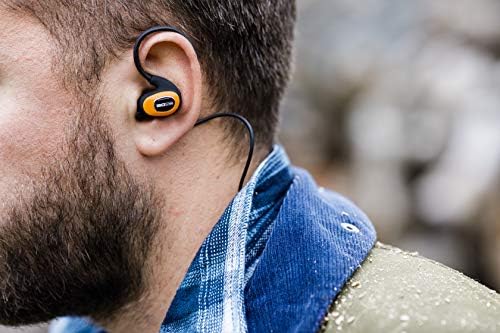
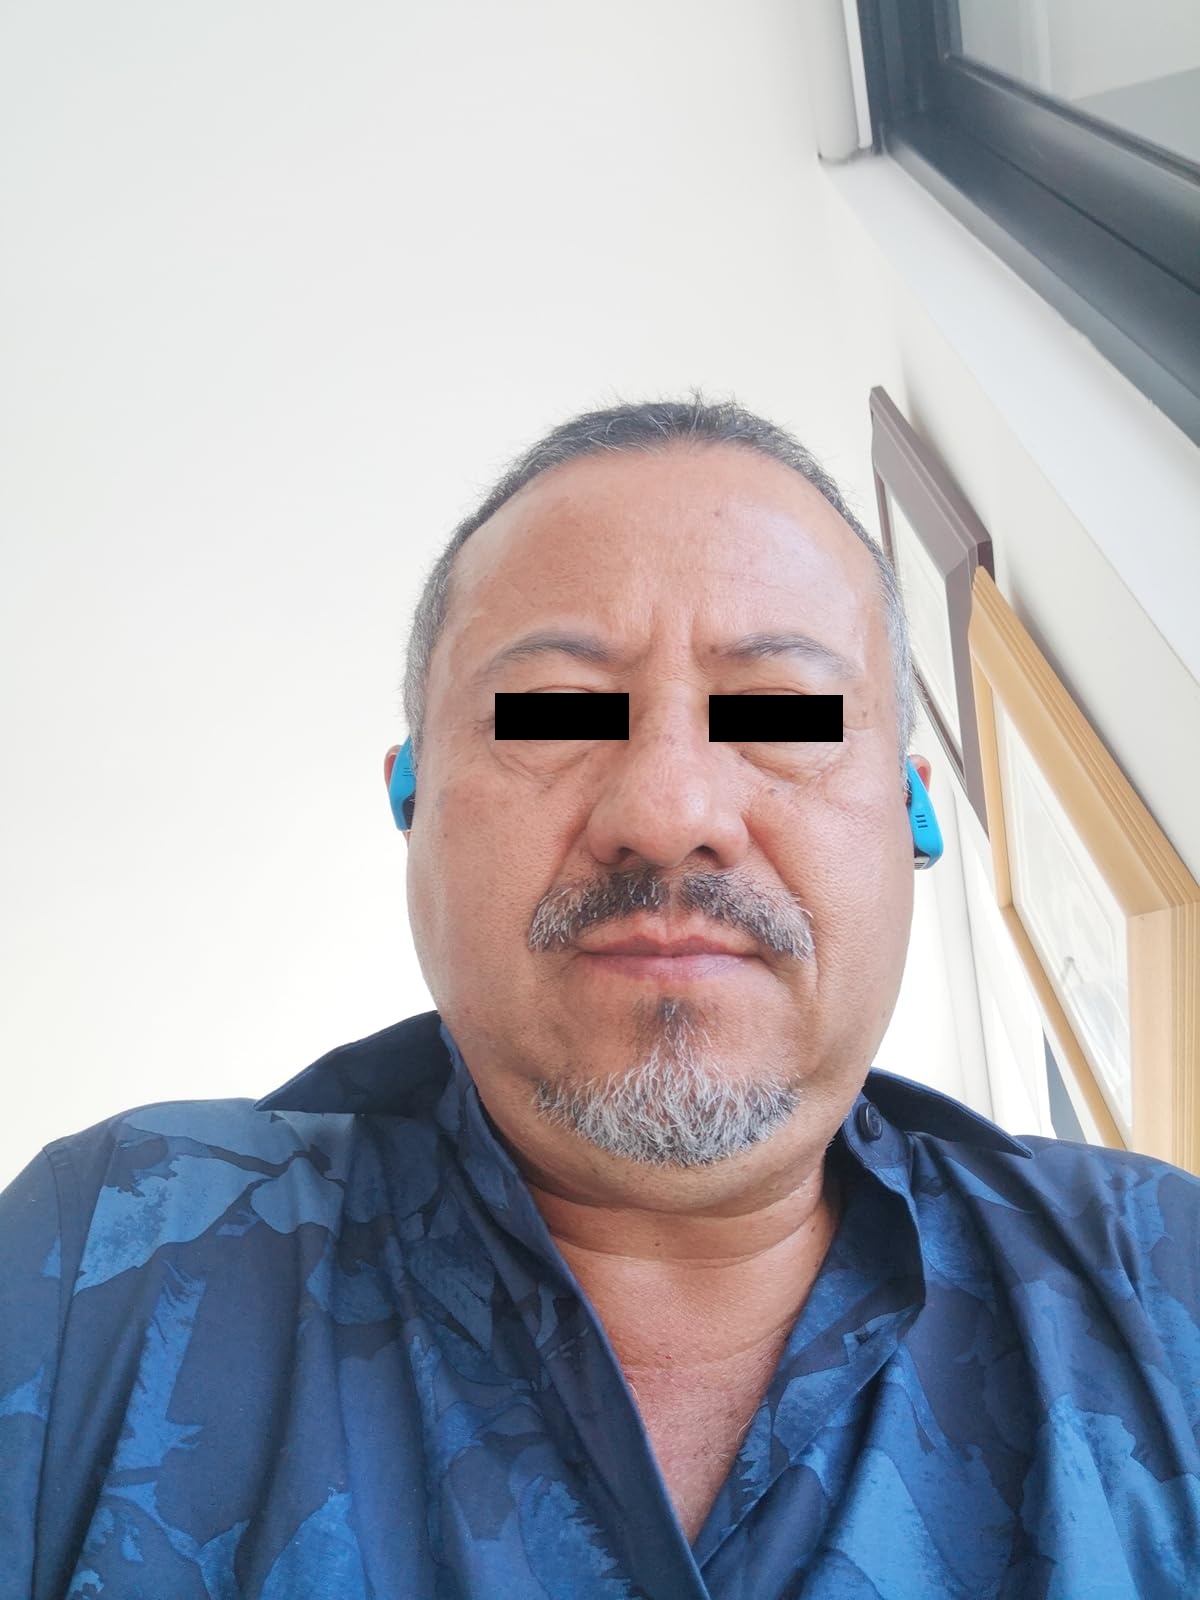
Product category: headphones
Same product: no